Tilbury Fort

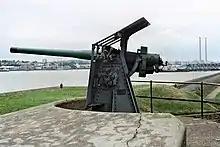
A Mark V quick-firing 12-pounder, 12 cwt (5.4 kg, 50.8 kg) gun on the south-eastern curtain

During the American Revolutionary War there were fears of a French attack on London. In 1780, the Army carried out a practice attack on the fort with 5,000 soldiers, but there were less than 60 guns left at the fort and many of these were in poor condition. Thomas Hyde Page inspected Tilbury in 1788 and reported that the defences facing the Thames were seriously inadequate. As a consequence, a new battery was built in the south-east corner of the defences, armed with 32-pounders (14.5 kg) pointing down-river, and a new battery, New Tavern Fort, was built along the river to the east. Fears continued during the French Revolutionary and Napoleonic Wars and smaller batteries were constructed further up the river in 1794. Tilbury continued to be an essential part of the capital's defences because of its control of the crossing point on the Thames, and the guns were upgraded with new traversing platforms; the Gravesend Volunteer Artillery was formed to man the forts on both sides of the river. During the invasion scare of 1803, the Royal Trinity House Volunteer Artillery manned ten armed hulks placed across the river as a barrier at Tilbury.